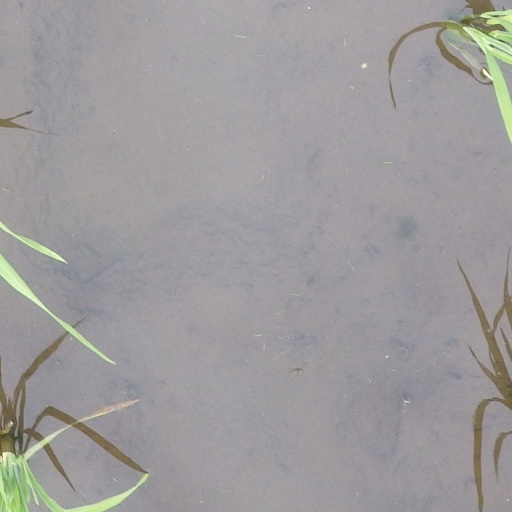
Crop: rice